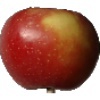
Label: Apple Braeburn 1